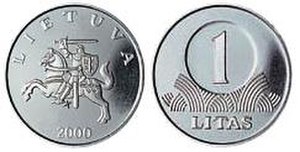
Litauiske litas
1 Litas
Litas var møntenheden i Litauen. 1 lt = 100 centų